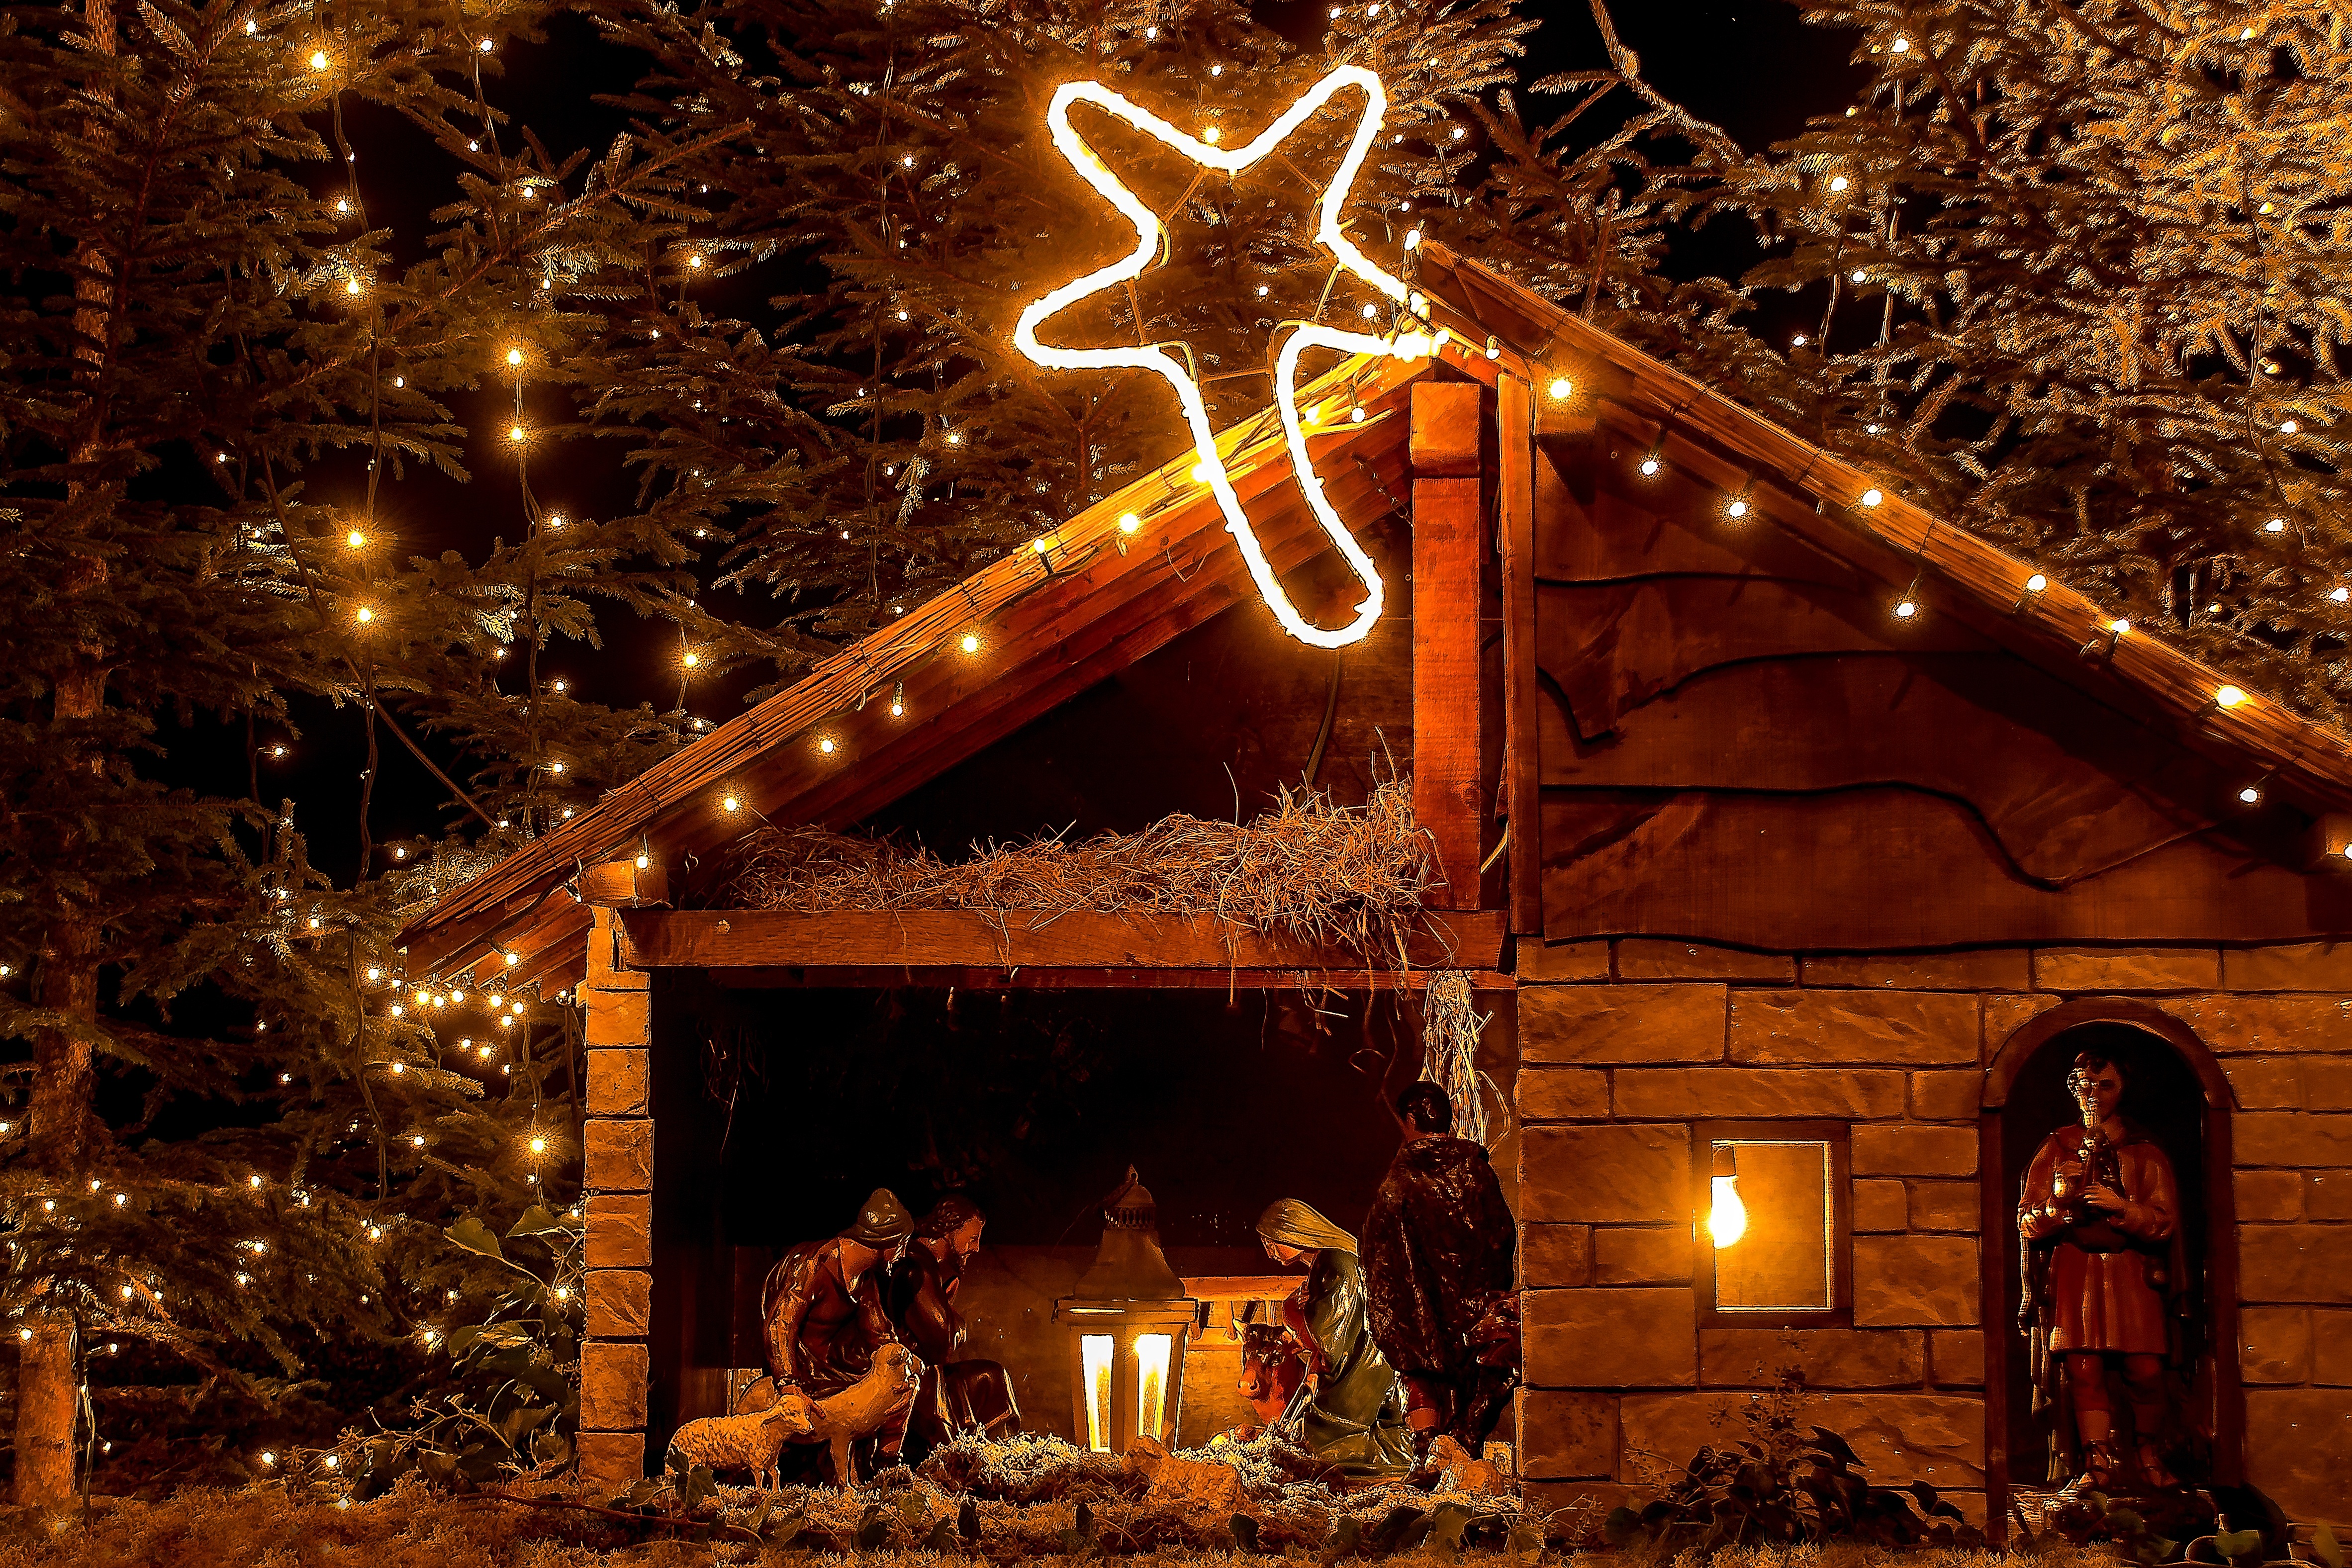
night, star, holiday, religion, christmas, lighting, decor, illuminated, donkey, advent, christmas decoration, christmas time, stall, maria, nativity scene, lichterkette, christmas lights, josef, christmas crib figures, shepherds, fir trees, star of bethlehem, waiting for baby jesus